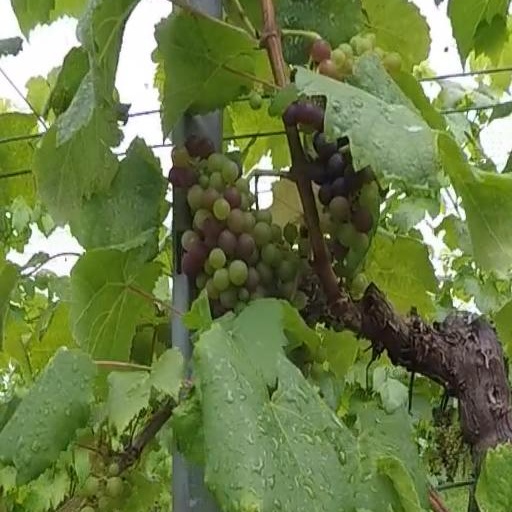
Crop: grape